Turkeyfoot Valley Area School District

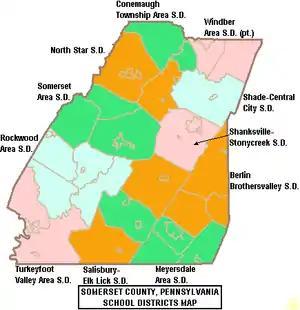

The Turkeyfoot Valley Area School District is a small, rural school district located in the Southwestern portion of Somerset County, Pennsylvania. The school district serves the municipalities of Addison, Addison Township, Confluence, Lower Turkeyfoot Township and Ursina. It encompasses approximately 102 square miles. According to 2000 federal census data, it serves a resident population of 3,093. As of 2009, the per capita income was $14,042 while the